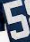
Number: 5